Carll House (Huntington, New York)

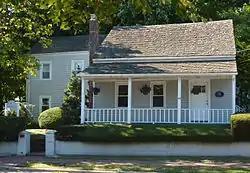

Carll House is a historic home located on the northwest corner of Wall Street and Central Street in Huntington in Suffolk County, New York. It consists of a -story, three-bay, shingled main residence with a 2-story, three-bay shingled west wing. The earliest section of the house was built about 1820 and the west wing added about 1840.